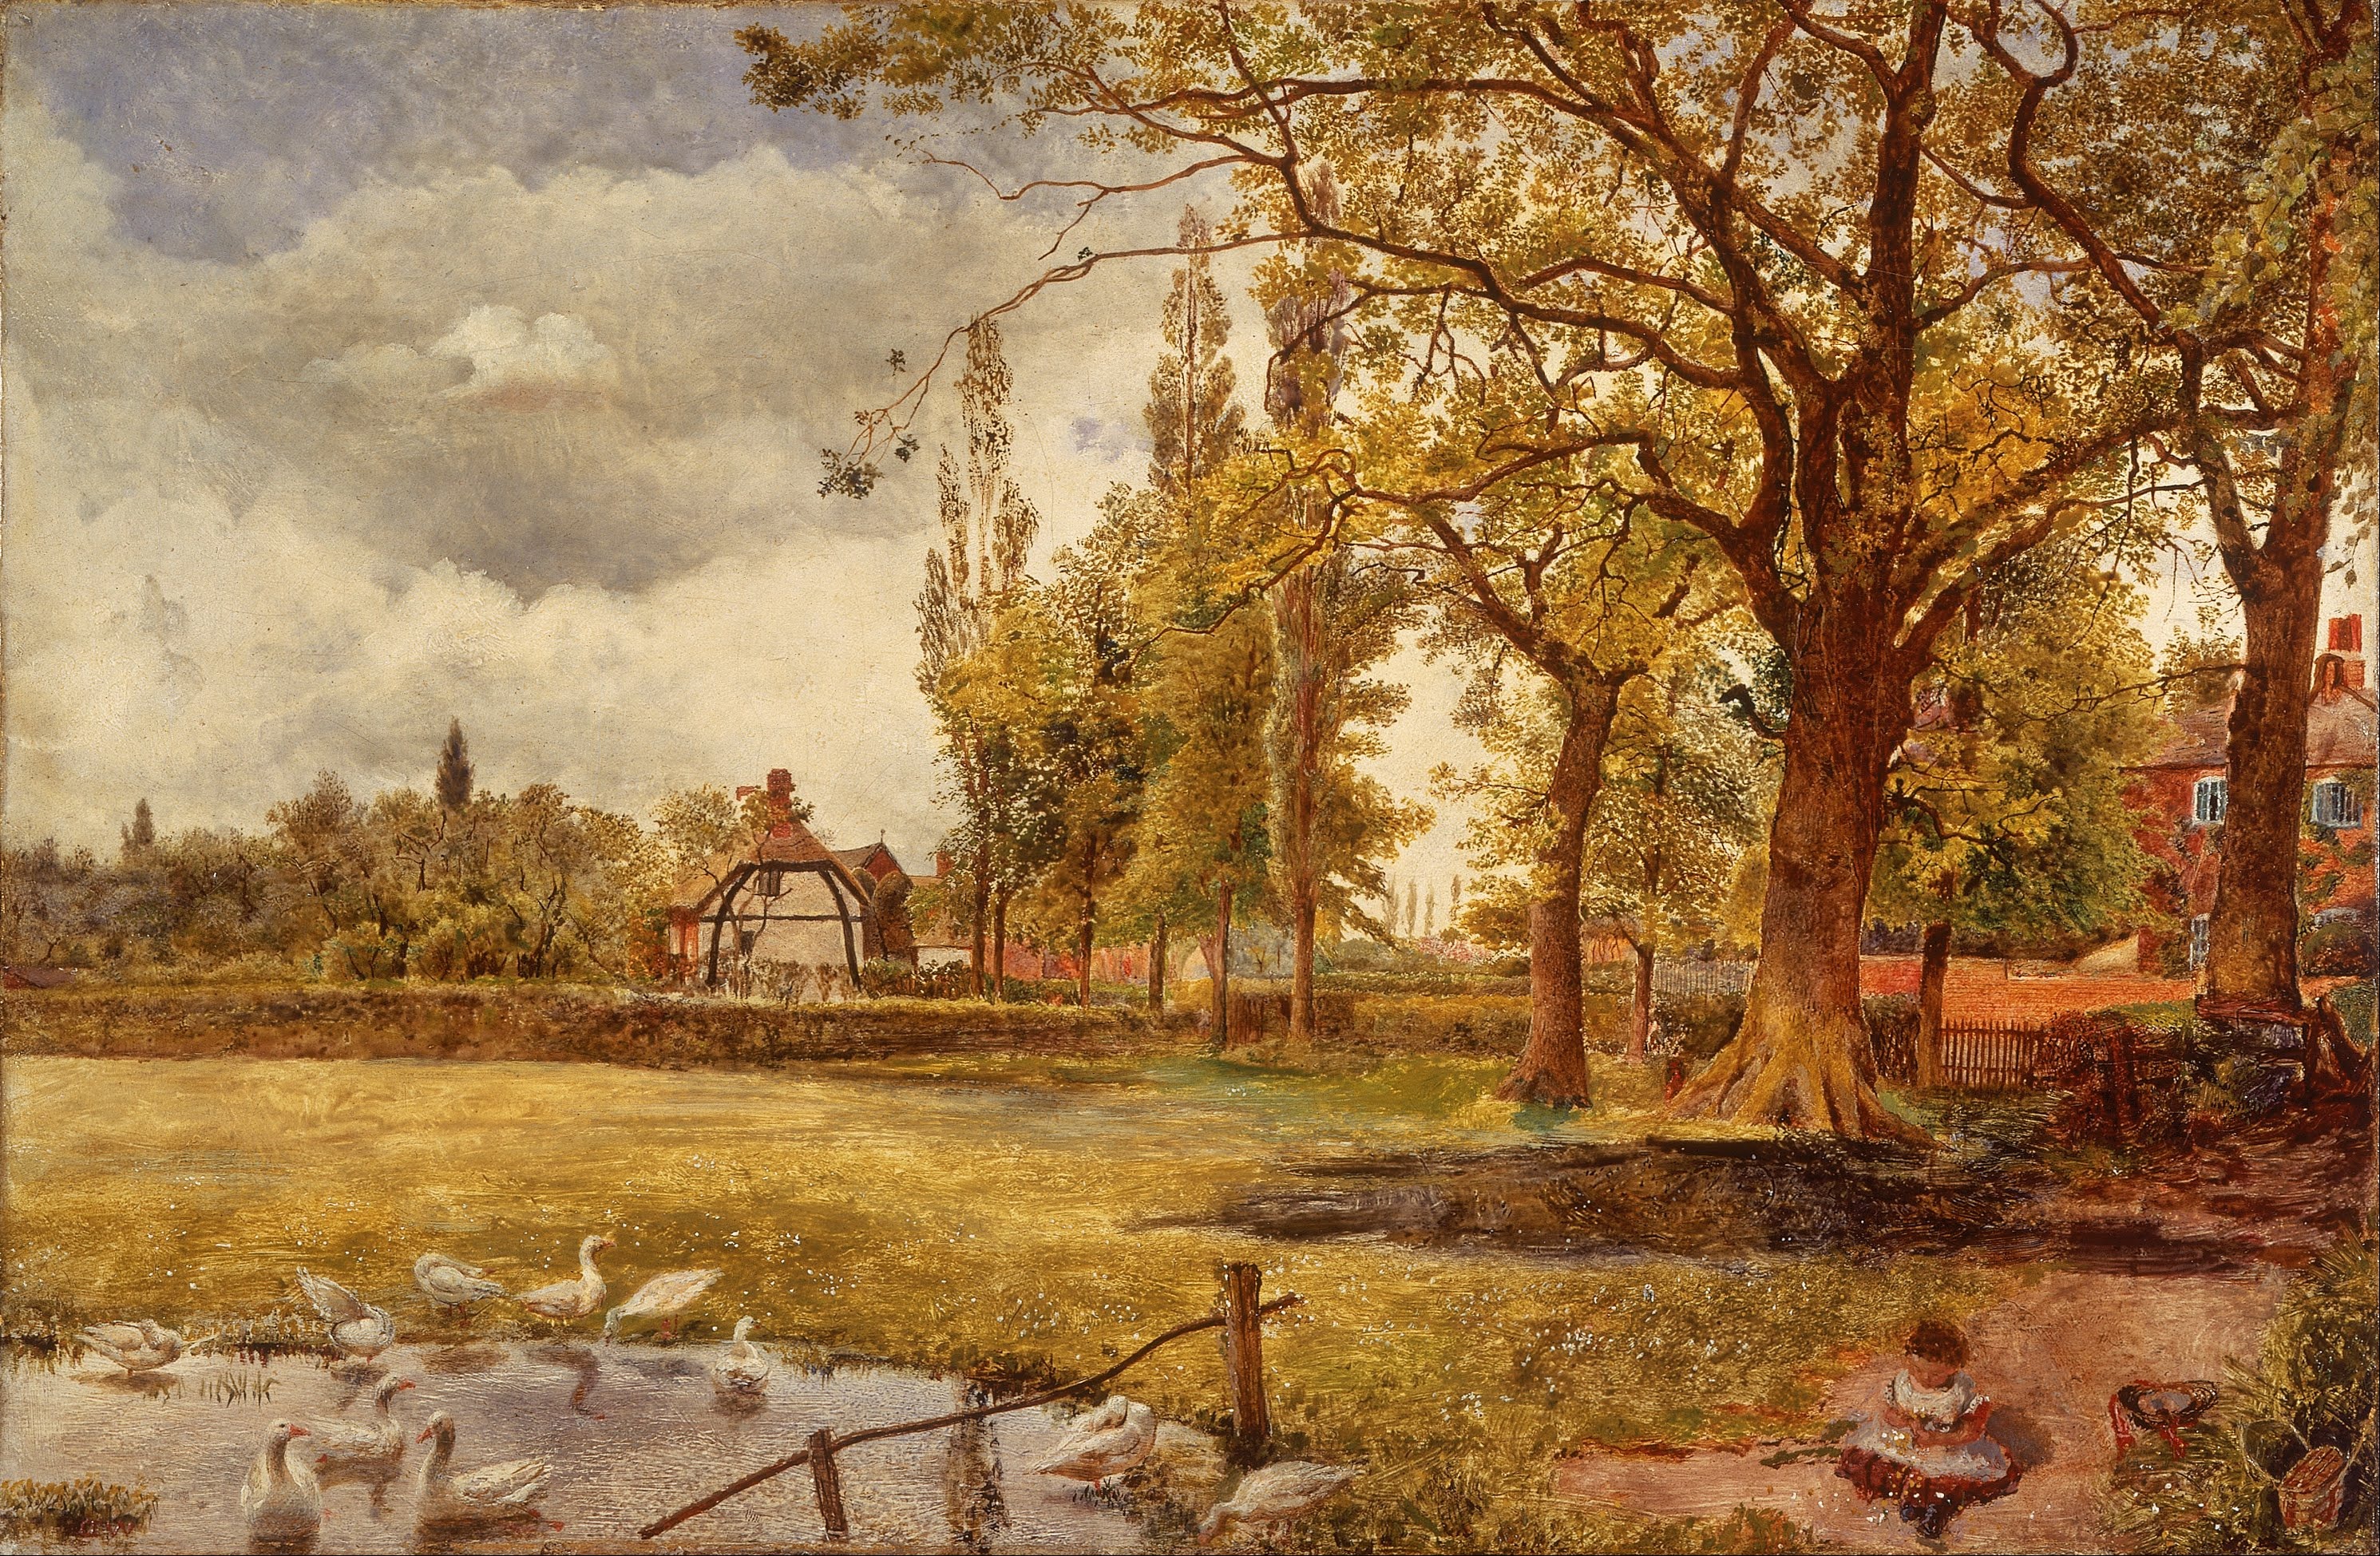
landscape, tree, water, nature, sky, countryside, house, morning, country, pond, scenic, autumn, artistic, child, season, painting, trees, outside, art, clouds, reflections, ducks, woodland, rural area, artistry, impressionist, oil on canvas, william davis